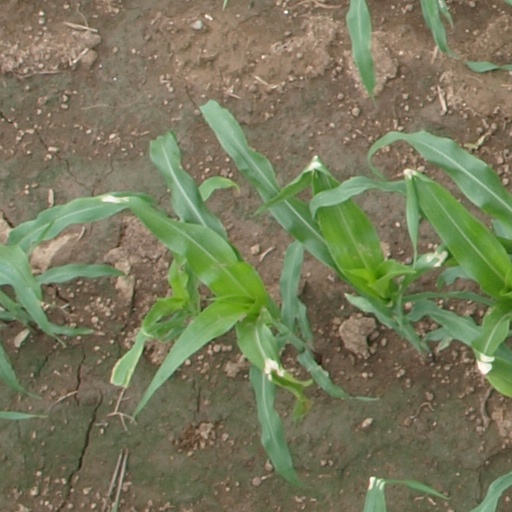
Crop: maize; corn